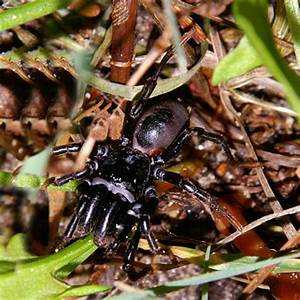
Label: ragno